Florida State Road 5

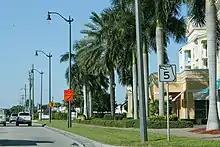

SR 5 uses the parallel Olive Avenue from just north of County Road 812 (Lantana Road) in Lantana until Belvedere Road in West Palm Beach, where it turns west one block to rejoin Dixie Highway and US 1. Olive Avenue and Dixie Highway are parallel and extremely close to each other for this entire length. Olive Avenue is also signed as Federal Highway, but this name is not used as much.